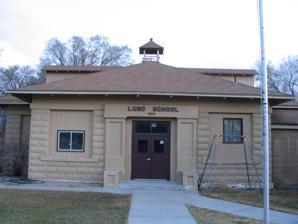
Building: Lund Grade School
Country: United States of America
Year built: 1915
United States historic place Lund Grade School U.S. National Register of Historic Places Location 30 W Center St., Lund, Nevada Coordinates 38°51′31″N 115°00′31″W / 38.85861°N 115.00861°W / 38.85861; -115.00861 Built 1915 NRHP reference No. 100003200 Added to NRHP December 7, 2018 The Lund Grade School , at 30 W Center St. in Lund, Nevada , was listed on the National Register of Historic Places in 2018. It was built in 1915 and was operated as a school by the White Pine County School District up to 2005. It is a 1 + 1 ⁄ 2 -story, Craftsman-style schoolhouse located in the middle of Lund. The nomination to the National Register was authored by Marion Francis of the Lund Historical Society. References